Foreign policy of the Jimmy Carter administration

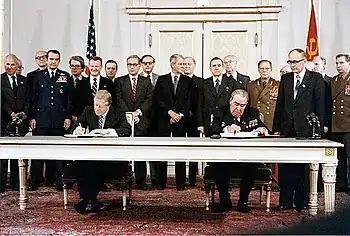
President Jimmy Carter and Soviet general secretary Leonid Brezhnev sign the Strategic Arms Limitation Talks (SALT II) treaty, June 18, 1979, in Vienna

Although his campaign platform in 1976 called for a reduction in defense spending, Carter called for a 3 percent increase in the defense budget. He sought a sturdier defense posture by stationing medium range nuclear missiles in Europe aimed at the Soviet Union. Carter and Brown worked to keep the balance with the Soviets in strategic weapons by improving land-based ICBMs, by equipping strategic bombers with cruise missiles and by deploying far more submarine-launched missiles tipped with MIRVs, or multiple warheads that could hit multiple targets. They continued development of the MX missile and modernization of NATO's Long-Range Theater Nuclear Force.